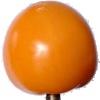
Label: Tomato Yellow 1